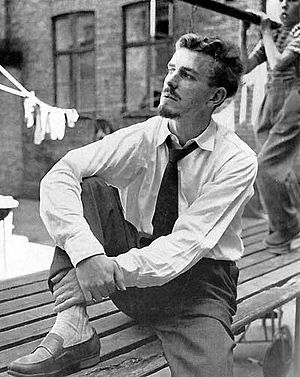
Bo Widerberg
1960
Bo Gunnar Widerberg var en svensk filminstruktør og manuskriptforfatter og skuespiller. I sin barndom gik Widerberg meget op i rollespil og politik og ud fra disse interesser har han lavet filmen "Oprør i Ådalen".